College Democrats

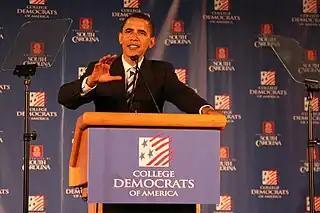
President Barack Obama, then a candidate in the Democratic Presidential Primary, addresses the 2007 CDA National Convention

Immediately leading up to election day, chapters are expected to participate in get out the vote (GOTV) activities, both on-campus and in surrounding communities.